Civil Affairs Staging Area

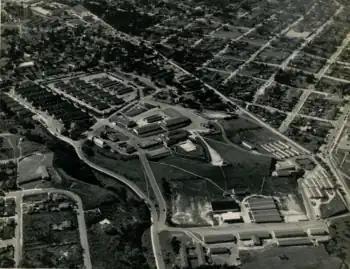
Aerial view of barracks occupied by soldiers and sailors of the Civil Affairs Staging Area (CASA) at the Presidio of Monterey during the Spring of 1945.

Colonel Boekel was ordered, December 1943 to duty with the Civil affairs Division at Washington, although he was technically still assigned to Headquarters, USAF (United States Army Forces), CBI Theater. Upon reporting to Major General John H. Hilldring, Commander, Civil Affairs Division, Colonel Boekel was directed to assist the General in Civil Affairs planning and training for the Far East. The Civil Affairs Division directed its primary effort toward procuring a State Department, War Department (Operations Division); and Joint Chiefs of Staff declaration of policy with respect to United States Civil Affairs administration in the Far East. Such a statement was dependent, in large measure, upon certain long-range policy decisions within the State Department. General Hilldring wrote to the Chief, Naval Office for Occupied Areas, 25 January 1944: